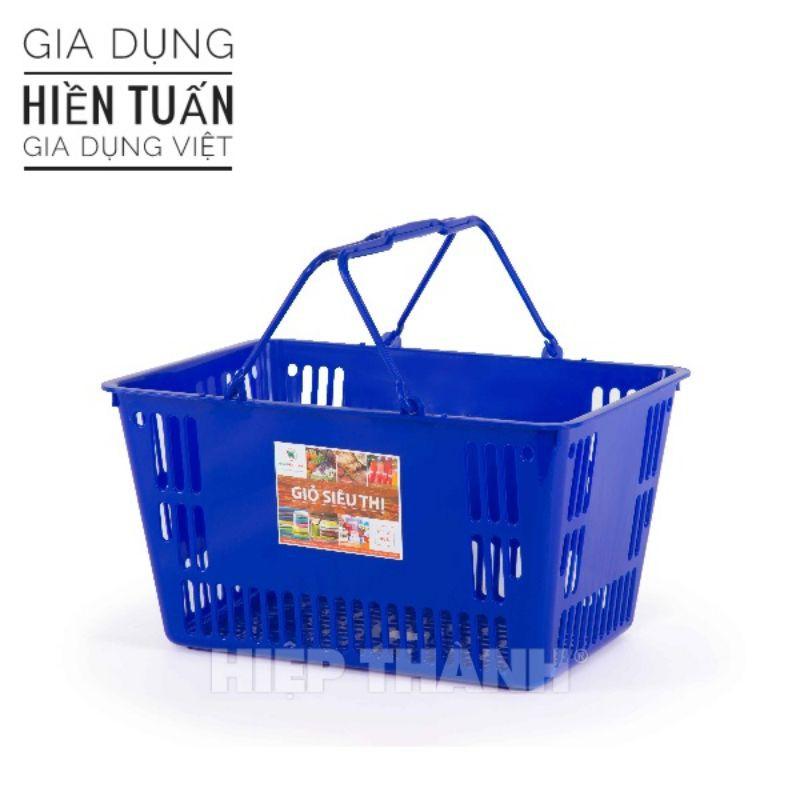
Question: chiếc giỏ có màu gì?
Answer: chiếc giỏ có màu xanh dương